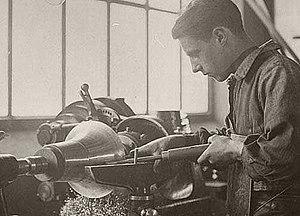
Repoussage à l'usine Orfèvrerie Liberty
Liberty est une marque d'orfèvrerie française, fondée en 1928 par Georges Dupont.